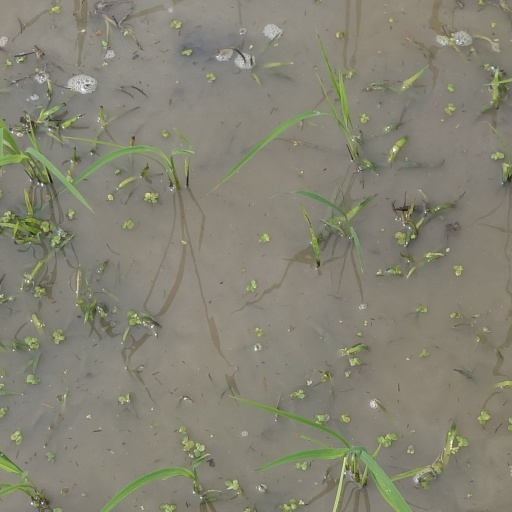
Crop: rice